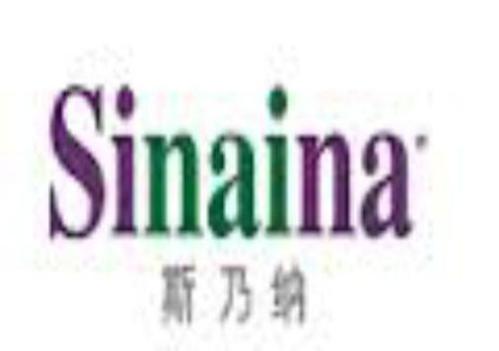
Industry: Clothes